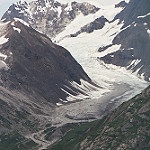
Label: glacier